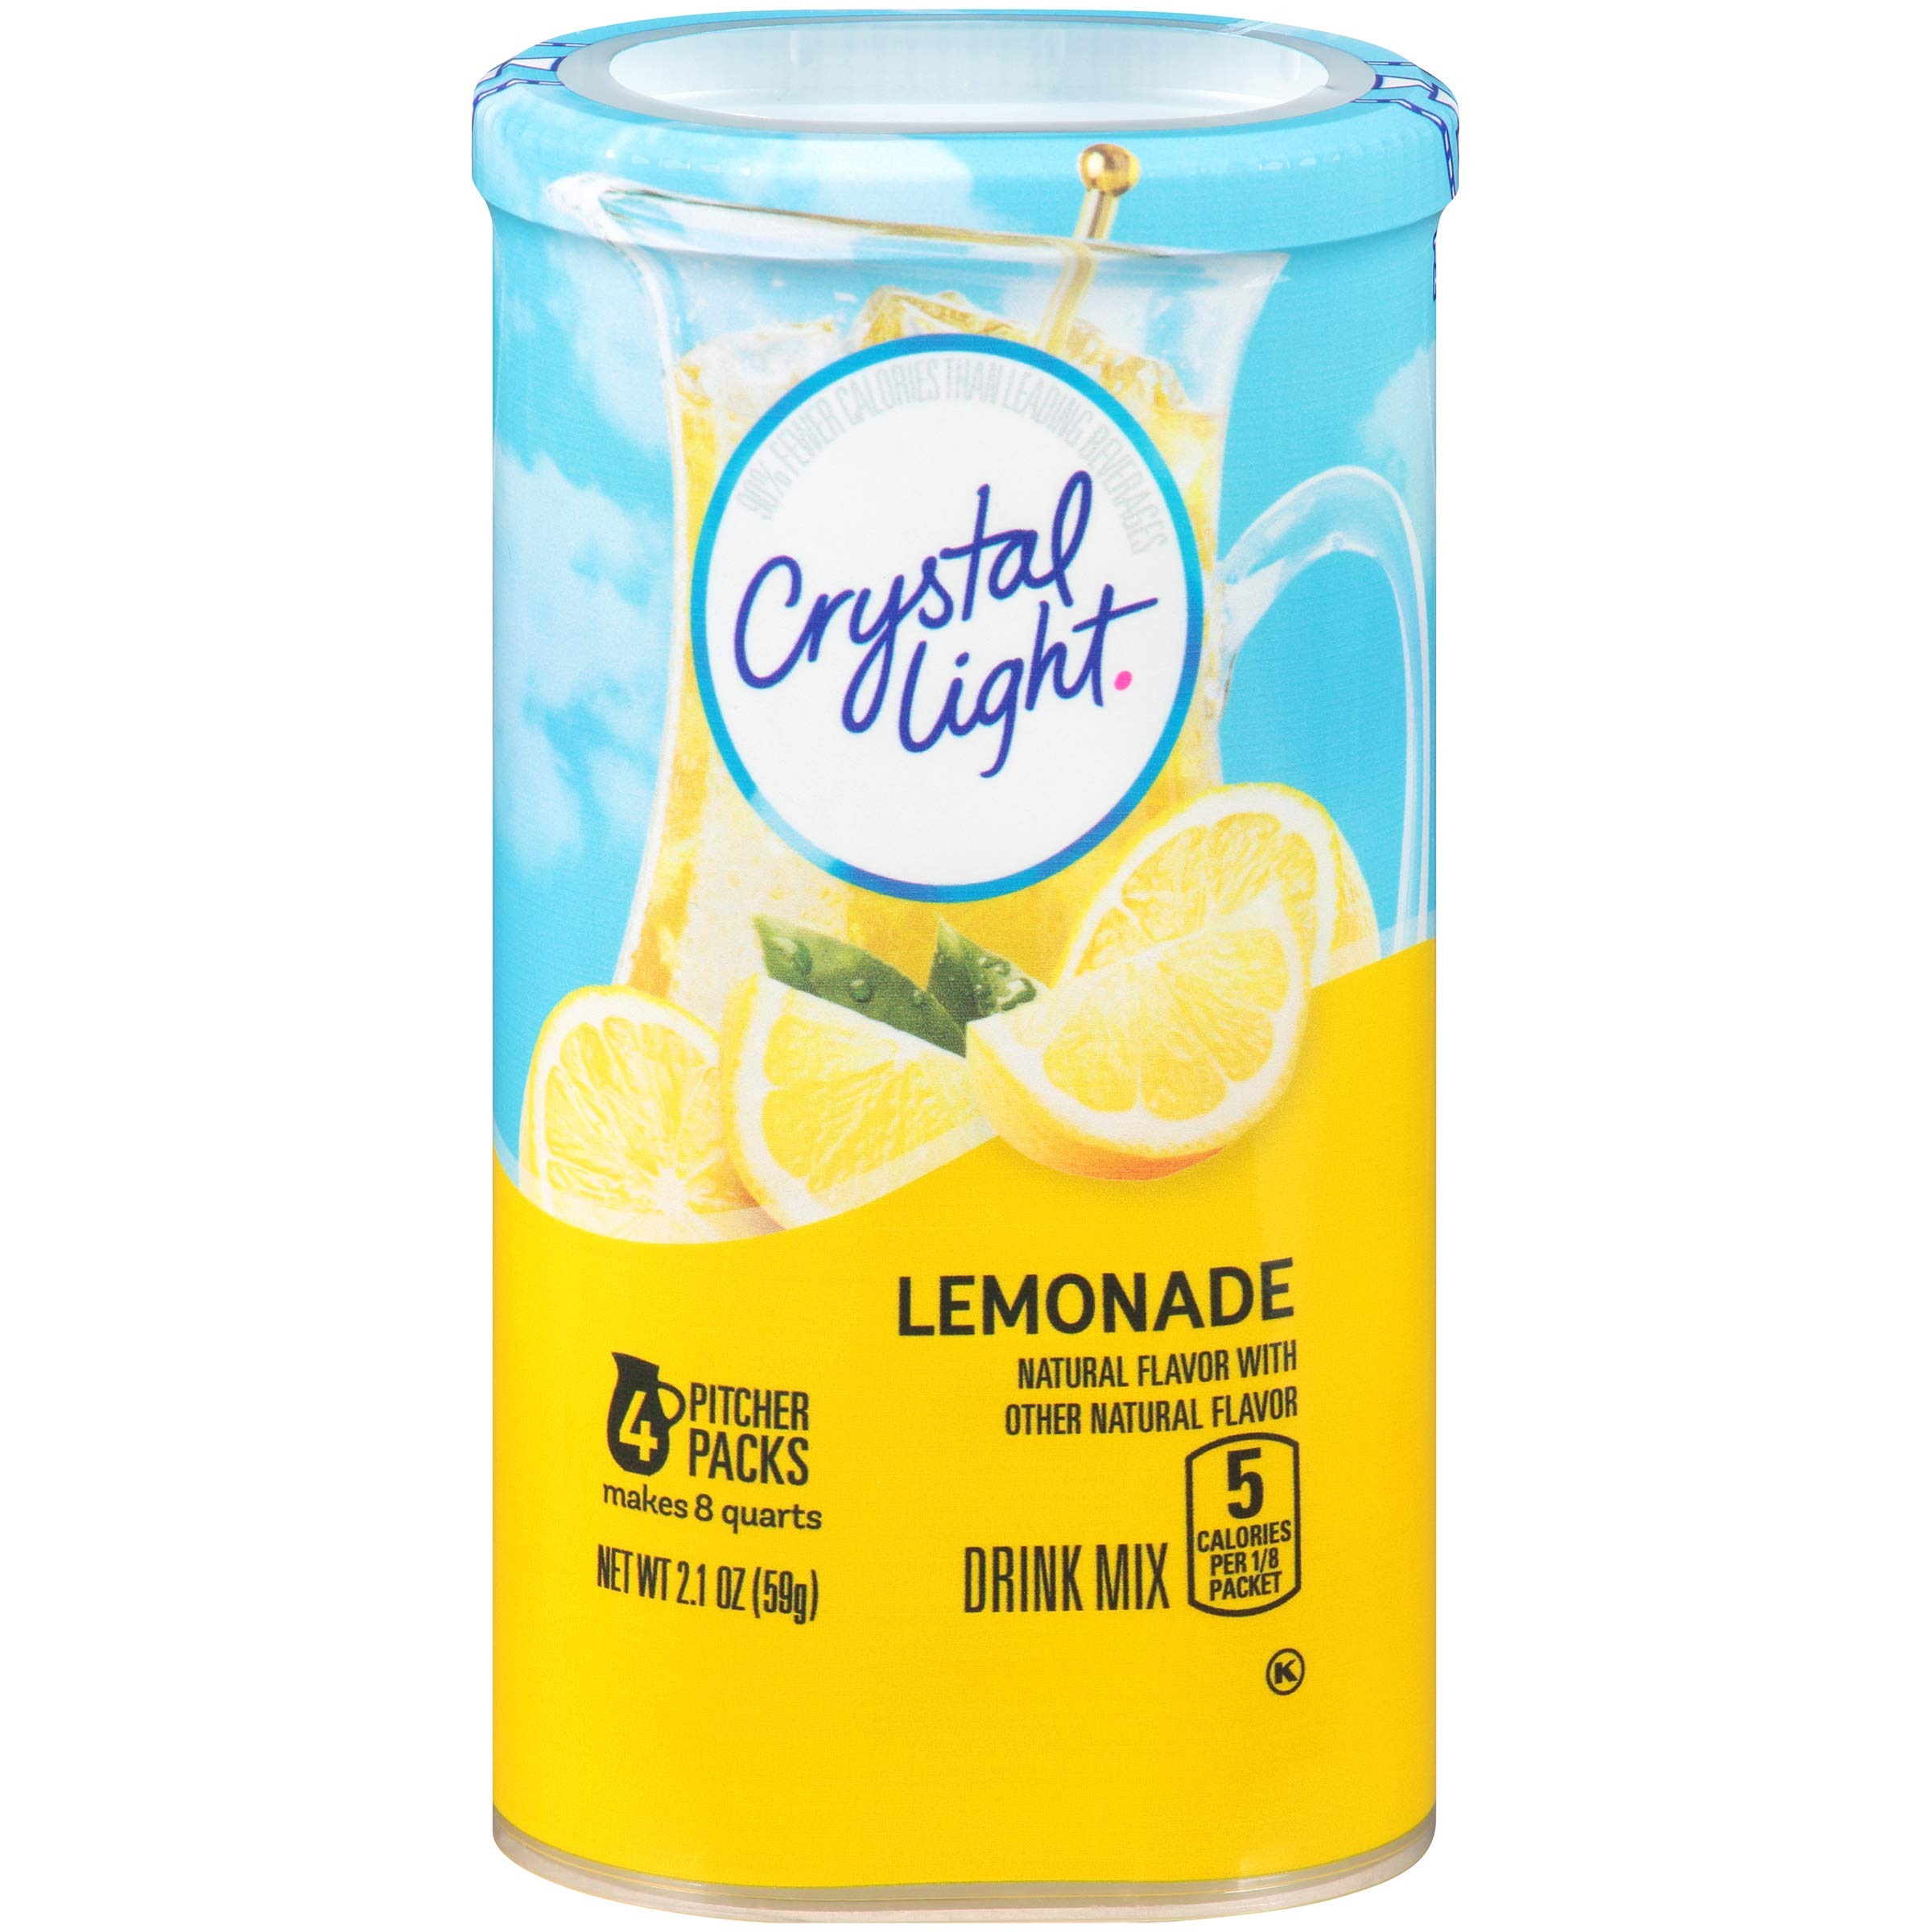
Item Name: Crystal Light Sugar-Free Lemonade Drink Mix (4 Pitcher Packets)
Value: 3.52
Unit: Ounce

Price: 2.48